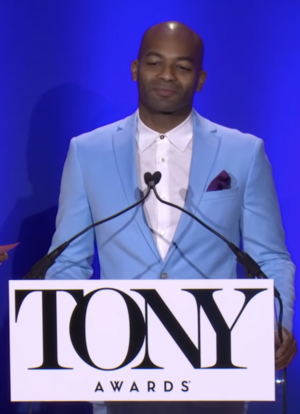
Brandon Victor Dixon, né le 23 septembre 1981 à Gaithersburg, acteur, chanteur et producteur de théâtre américain.
Jesus Christ Superstar Live in Concert est une émission de télévision musicale américaine qui a été diffusée en direct sur NBC le dimanche de Pâques 1ᵉʳ avril 2018.